Civil defense in Taiwan

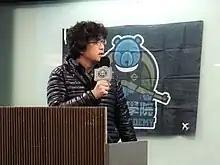
Puma Shen at a lecture held by Kuma Academy

Kuma Academy provides civil defense training to civilians in Taiwan. Classes cover topics like first aid and media literacy (intended to combat disinformation from China). Kuma Academy has also provided training in open-source intelligence and cybersecurity. According to Kuma, their goal is "to decentralise civil defence."